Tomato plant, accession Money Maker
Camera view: horizontal (90 deg, fisheye); turntable rotation: 300 degrees
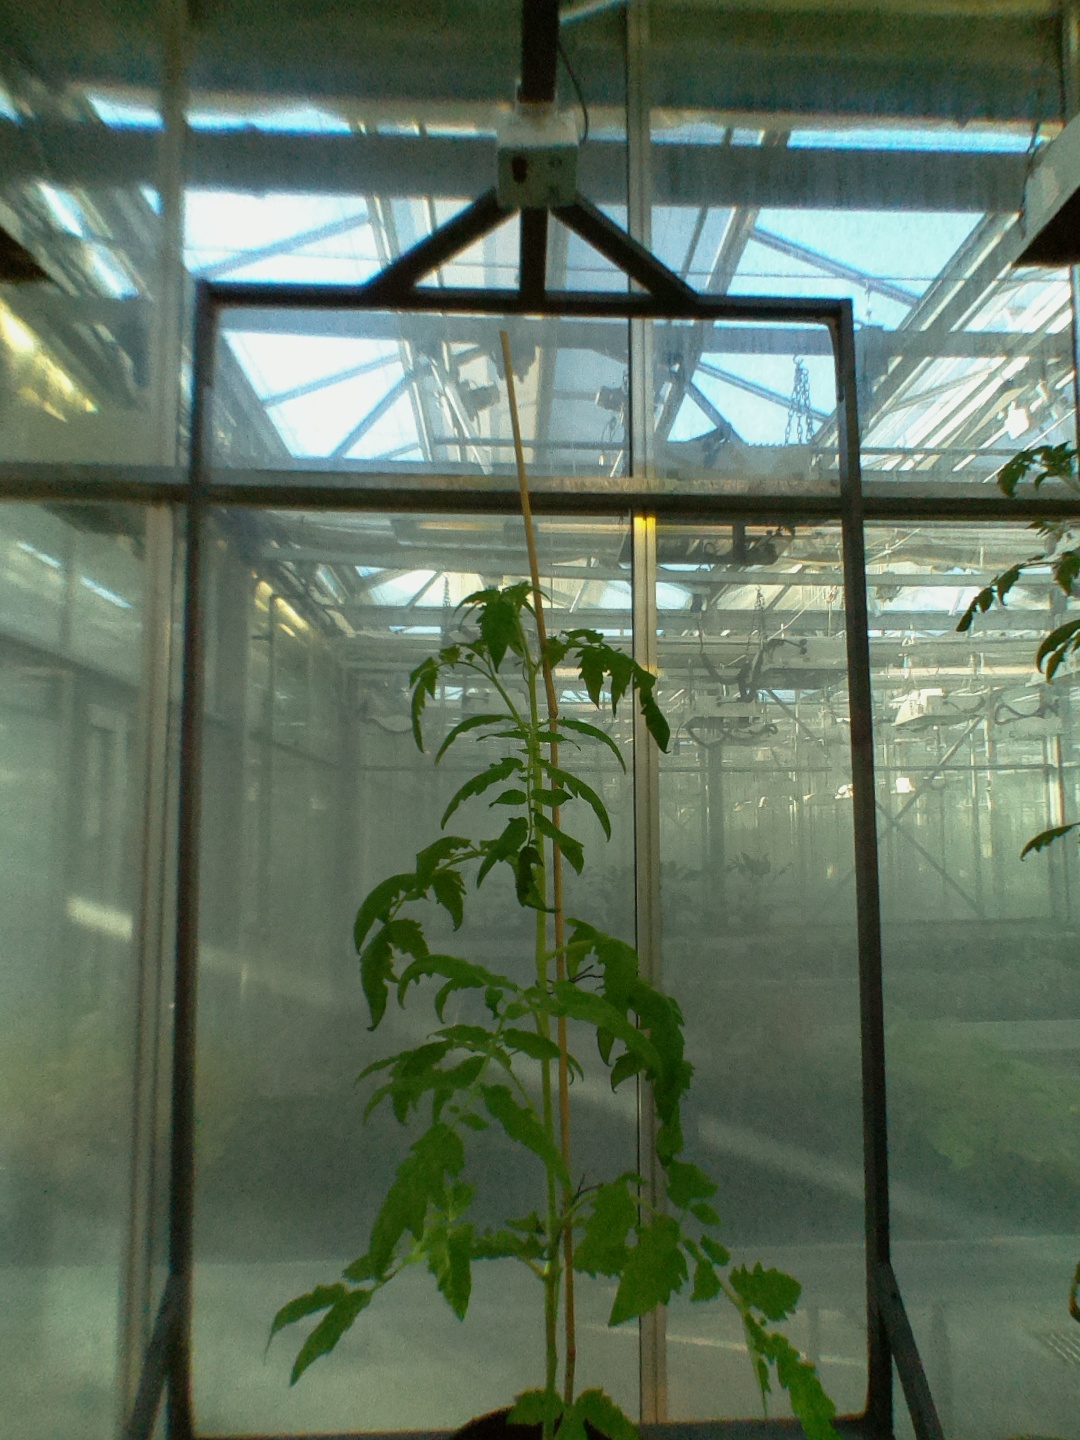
BBCH growth stage 22: 20%-30% Side shoots formed